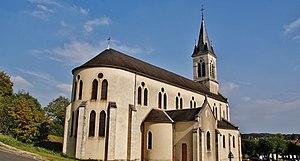
église St Germain